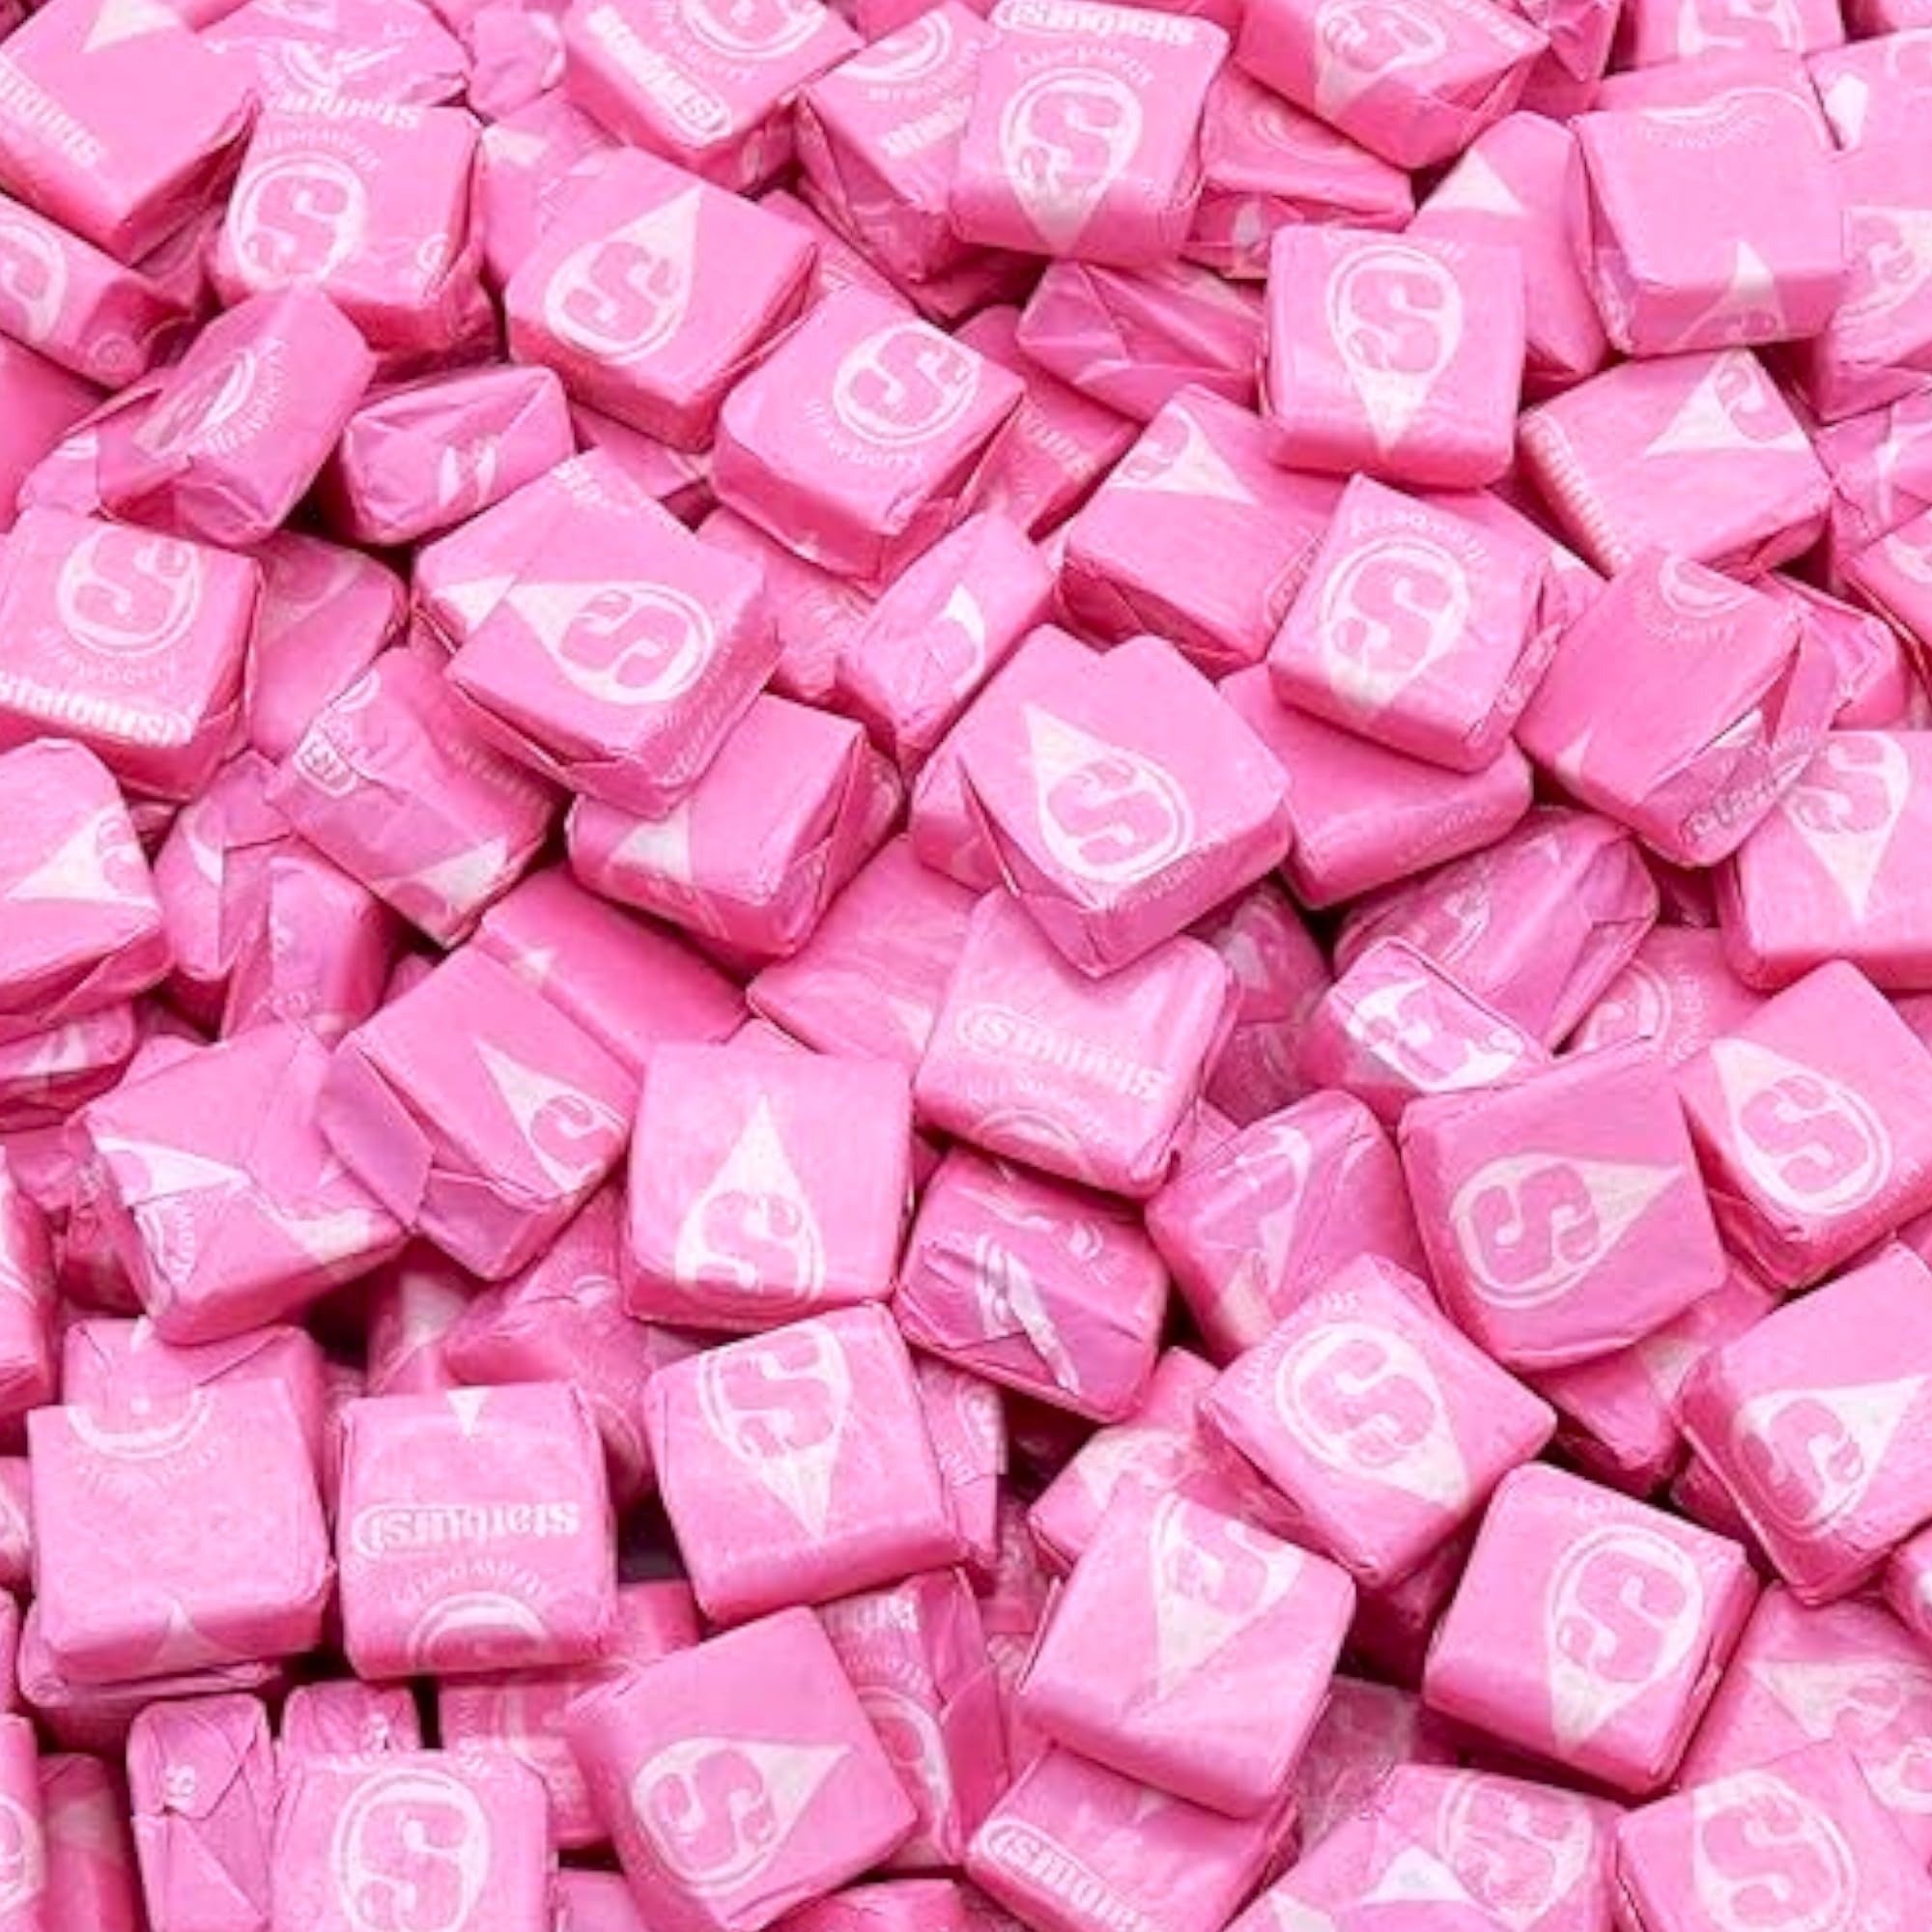
Item Name: Klub Bulk Holiday Special Starburst Pink Strawberry Chewy Candy - 1.5 lbs All Fruit Chews Single Flavor Soft Assortment Sharing Size Family Pack Individually Wrapped, 24 oz.
Bullet Point 1: UNEXPLAINABLY JUICY: Deliciously sweet and mouthwateringly tasty, this single flavor Strawberry Starburst assortment brings you only the original strawberry chews you love!
Bullet Point 2: INDIVIDUALLY WRAPPED: Each piece of candy is individually wrapped for maximum freshness and hygiene. A safe option for Halloween candy, Birthday piñatas, and candy bowls!
Bullet Point 3: RESEALABLE STAND-UP BAG: Our sweet assortments are well packaged in premium quality, resealable stand up bags with a clear window, perfect to keep in your pantry for easy snacking.
Bullet Point 4: PEANUT AND GLUTEN FREE: Enjoy worry free snacking for you and your kids. Every piece of candy is peanut free, gluten free, and is made in a tree nut free facility.
Bullet Point 5: BULK VALUE: Our candy assortments are packaged in bulk so we can share great value with our customers. Perfect for baby showers, gender reveals, bridal showers, engagement party or wedding!
Product Description: add add-ons addon ahower amazon ameican amercain amircan amirican anytime asorted babies babyshower bagged berry best biggest bite bites blush bowl box boxes bridle bright buffett bull bundles burst bursts burts business businesses candie canival cansy cany case center chap cheapest chew chey christmas claasic classic classroom clearance clerance colored colorful colors coloured containers coral dark deals discount duty factory fav fave favor favorite fill filled filler fillers fin flavored flavors foil fres fresh frooties fruity funsize girls good gourmet grab gummies gummy haloween hand holiday holloween hot indivdual indiviual indvidual item items jumbo just kandy king kit lemonade lots mix mult multipack nice office old ounce packed part pieces piñata piniata pinks pounds prime rated raw real really red reds regular retail retro reveal salt saltwater seller selling shipping showrr silver sized snack snacks sower starburt starburts stocking straw strawberries straws stuffers subcribe subscribe super supplies supply surpise surprise sweets table tiny top treat treats unwrapped variety very vintage water white whole wrapper wrappers
Value: 24.0
Unit: Ounce

Price: 13.9